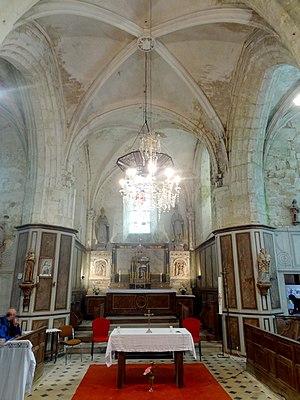
Intérieur de l'église - voir titre.
L'église Saint-Martin est une église catholique paroissiale située à Hadancourt-le-Haut-Clocher, dans l'Oise, en France. Elle est en grande partie issue de la reconstruction après la guerre de Cent Ans, et de style majoritairement gothique flamboyant. Les maçonneries de la nef remontent toutefois au deuxième quart du XIIᵉ siècle, et indiquent les origines romanes de l'édifice, et la deuxième travée du chœur date du début du XIIIᵉ siècle, et affiche le style gothique. L'église Saint-Martin est l'un des rares édifices du Vexin français qui furent munis d'un transept au XVIᵉ siècle alors qu'ils en étaient dépourvus auparavant. Elle se distingue notamment par son plan, qui montre un éclatant déséquilibre entre la nef des fidèles et les parties orientales : la première ne compte que deux travées sans bas-côtés, tandis que les dernières comportent un vaisseau central de trois travées, dont les deux premières s'accompagnent de collatéraux voûtées à la même hauteur. L'architecture de l'étage de beffroi du clocher est soignée, et ses quatre pignons sont insolites au nord de Paris, mais sa hauteur de 33 m n'est pas aussi exceptionnelle que le suggère le nom de la commune.